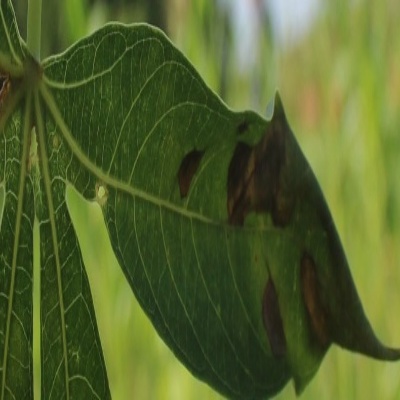
Crop: Cassava
Condition: bacterial blight